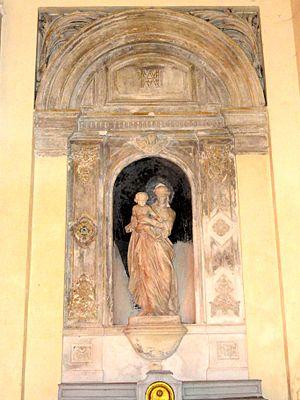
Mobilier de l'église - voir titre.
L'église Saint-Denys est une église catholique paroissiale située à Arnouville, dans le Val-d'Oise, en France. C'est une œuvre méconnue de l'architecte néo-classique Jean-Baptiste Chaussard, qui a été achevée en 1782, quelques années seulement avant la Révolution française. Elle remplace l'église médiévale, de fondation très ancienne, qui se situait dans le parc du château d'Arnouville. La reconstruction s'inscrit dans un projet urbanistique de grande ampleur voulu par le comte Jean-Baptiste de Machault d'Arnouville, qui porte à la fois sur le château et son domaine, et sur le village. Chaussard mène un discours architectural pauvre, et se passe de tout décor sculpté. À l'extérieur, seule la façade a bénéficié de soins décoratifs. À l'intérieur, deux colonnades d'ordre dorique apportent une subdivision en trois vaisseaux. Avec l'entablement aux multiples strates de modénature et le fronton en arc de cercle qui domine la niche du retable du maître-autel, ce sont les seuls éléments qui structurent l'espace.